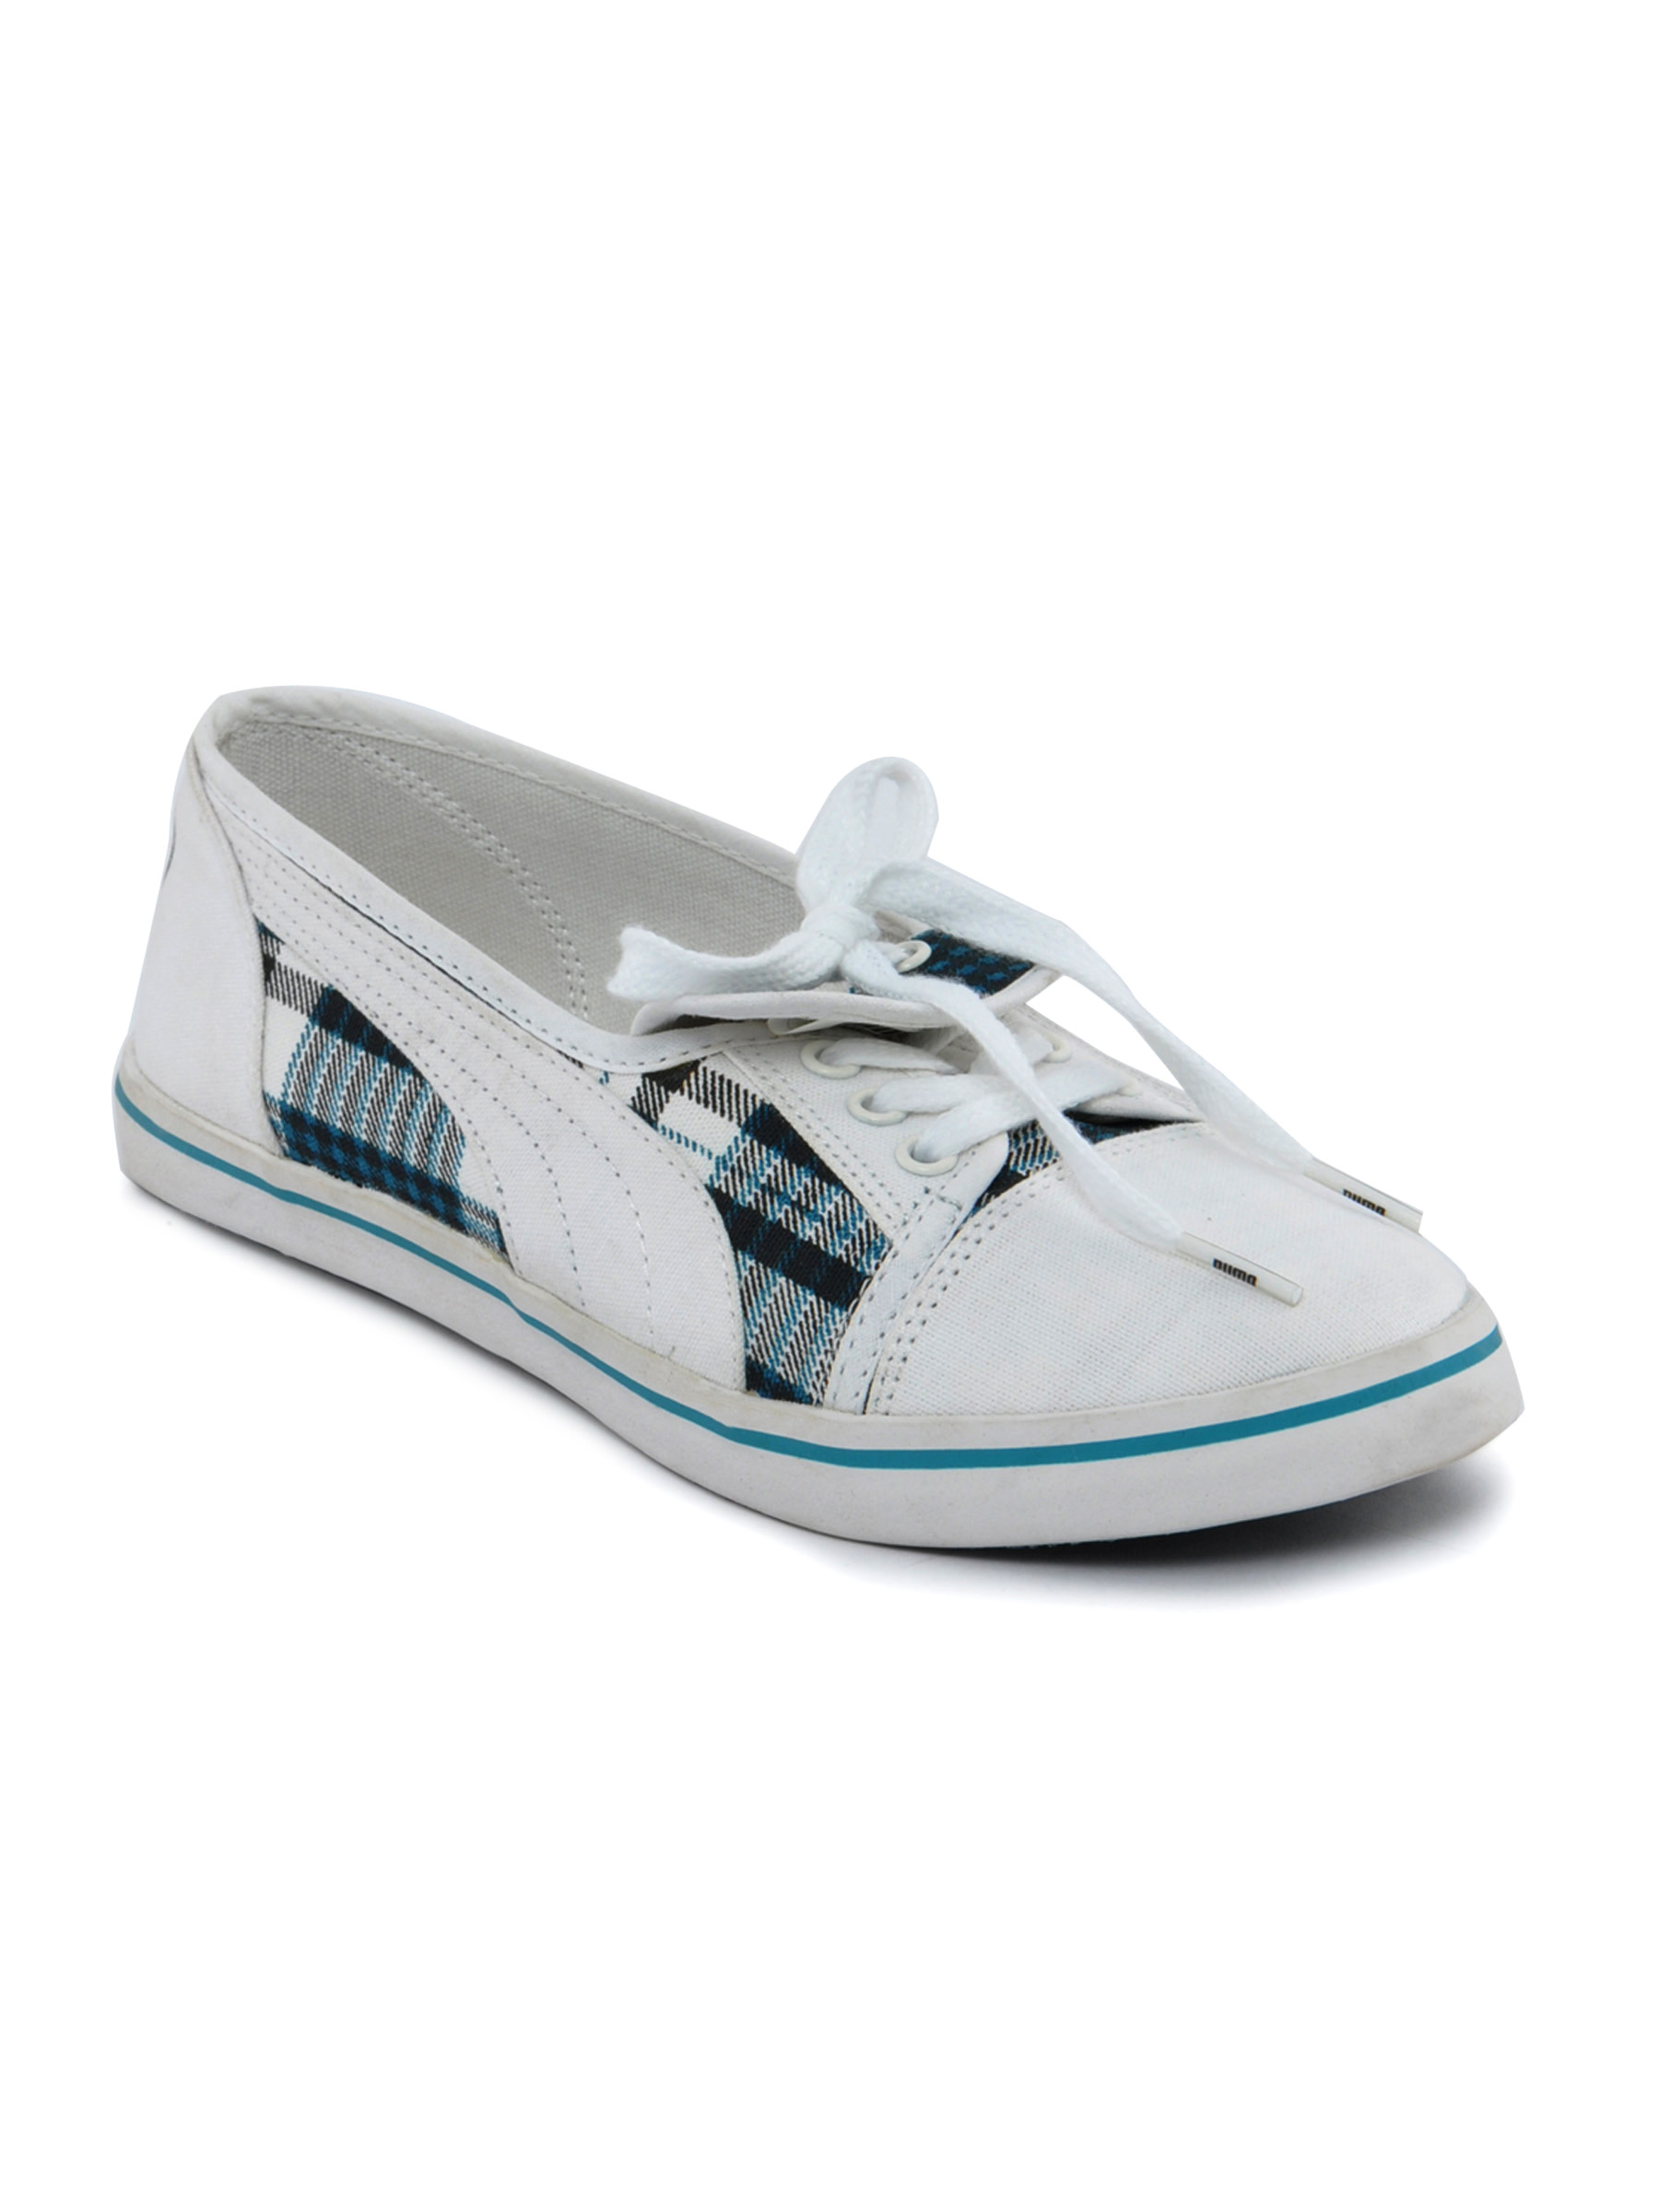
Puma Women Trinity White Casual Shoe
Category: Footwear / Shoes / Casual Shoes
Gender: Women
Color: White
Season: Fall 2011
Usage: Casual